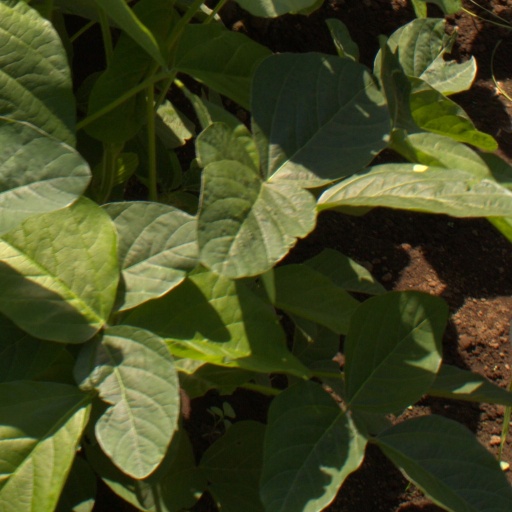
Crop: soybean